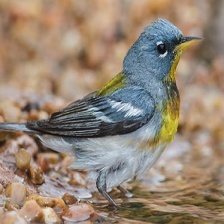
Species: NORTHERN PARULA
Scientific name: SETOPHAGA AMERICANA